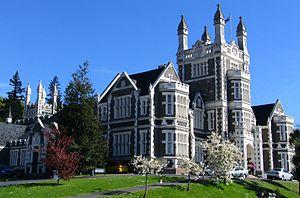
Richard Hugh McCaw dit Richie McCaw, ONZ, né le 31 décembre 1980 à Oamaru, est un joueur de rugby à XV néo-zélandais membre puis capitaine de l'équipe nationale, les All Blacks de 2001 à 2015. Il évolue au poste de troisième ligne aile dans le Super 15 avec les Canterbury Crusaders.